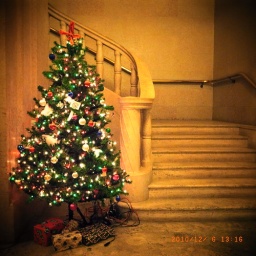
our tree in our office